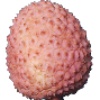
Label: Lychee 1